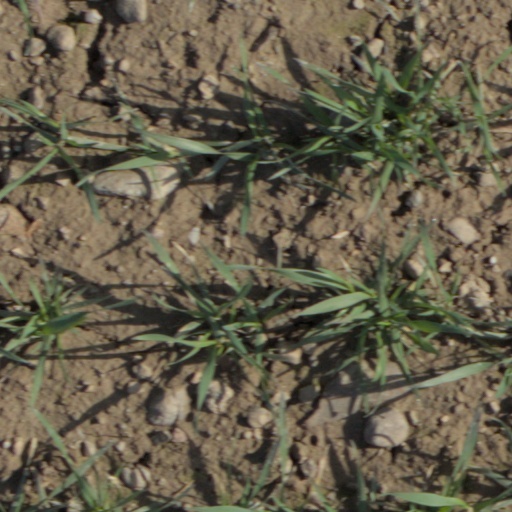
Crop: wheat